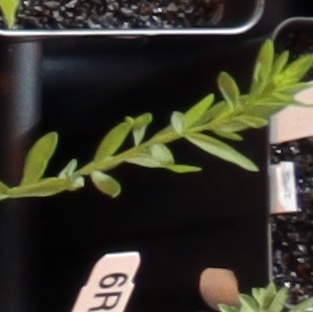
Label: Flax